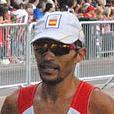
Age: 33